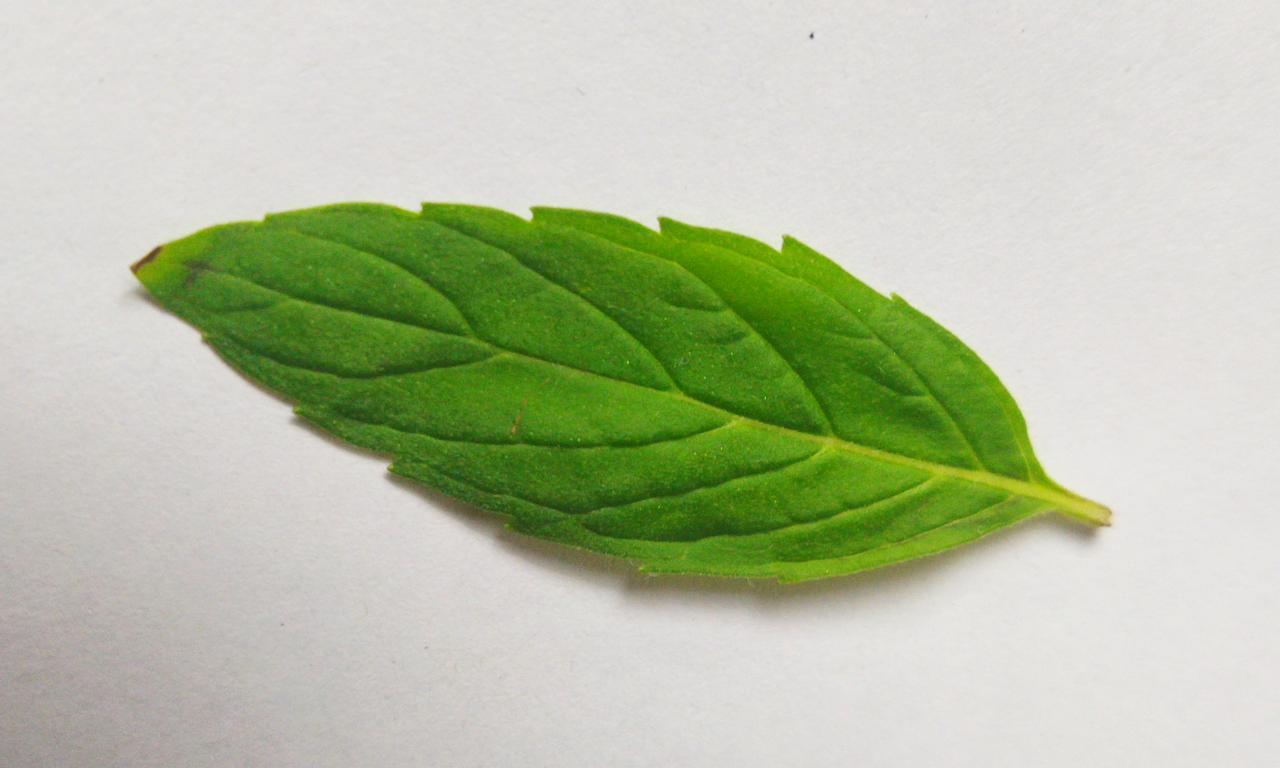
Label: Fresh